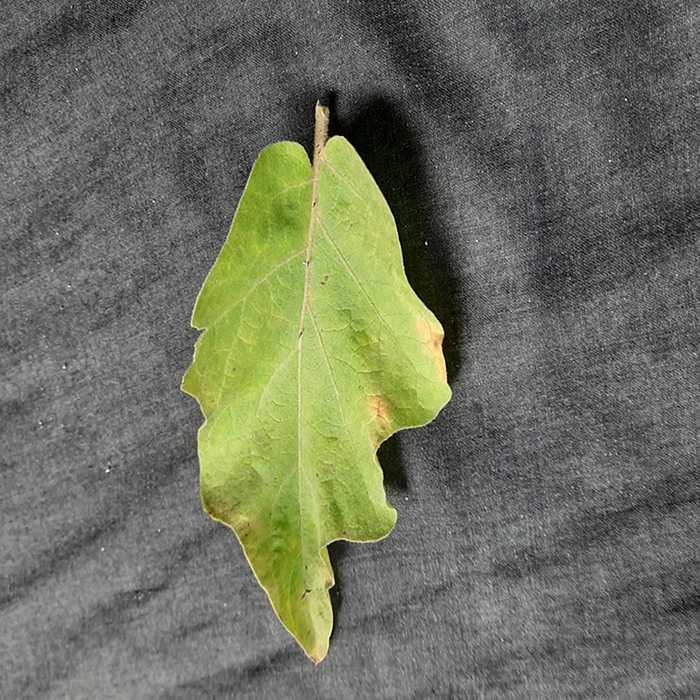
Plant: Eggplant
Label: Eggplant verticillium wilt